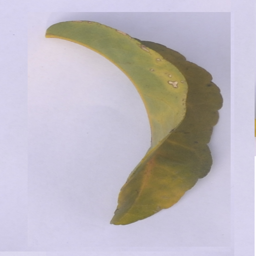
Plant part: leaf
Disease: black_spot